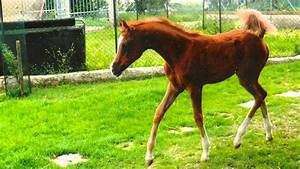
Label: cavallo